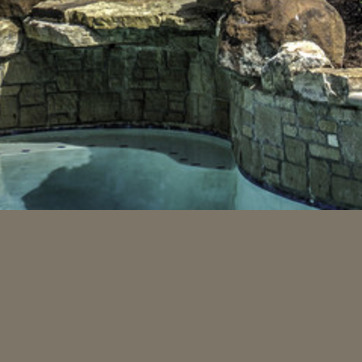
Material: water